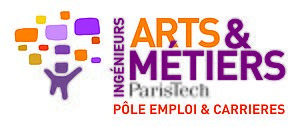
La « société des ingénieurs Arts et Métiers » est l'association d'anciens élèves d'Arts et Métiers ParisTech, fondée en 1846. C'est l'une des plus anciennes et celle en Europe qui fédère le plus d'adhérents pour un même établissement d'enseignement supérieur, avec 34 000 membres. Elle a créé plusieurs organismes au service de la communauté Gadzarts et de l'intérêt général.